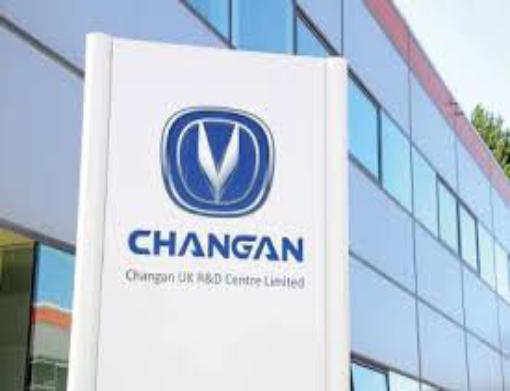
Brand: chang'an-2
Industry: Transportation